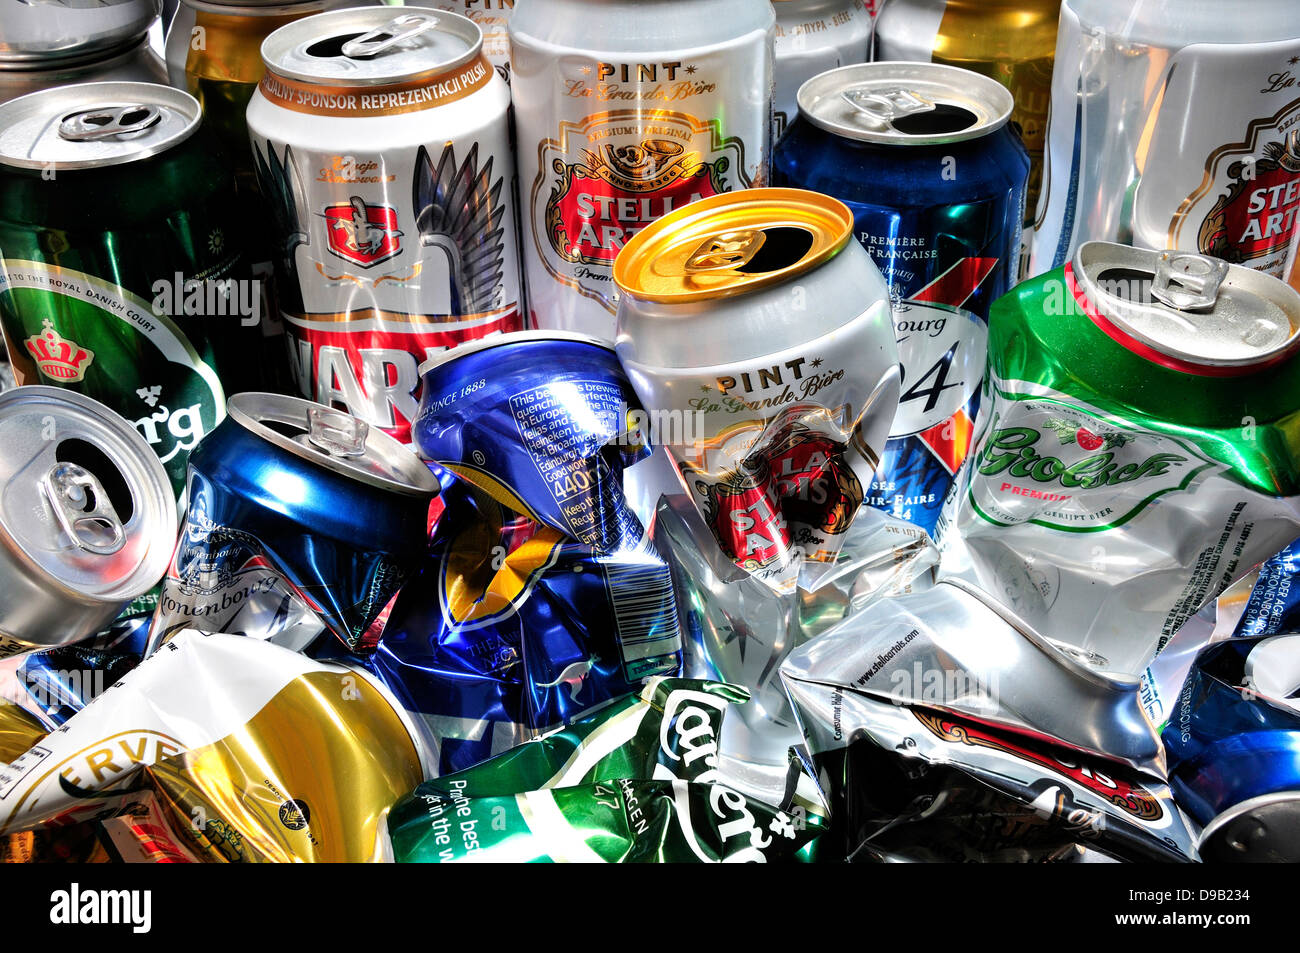
Label: metal